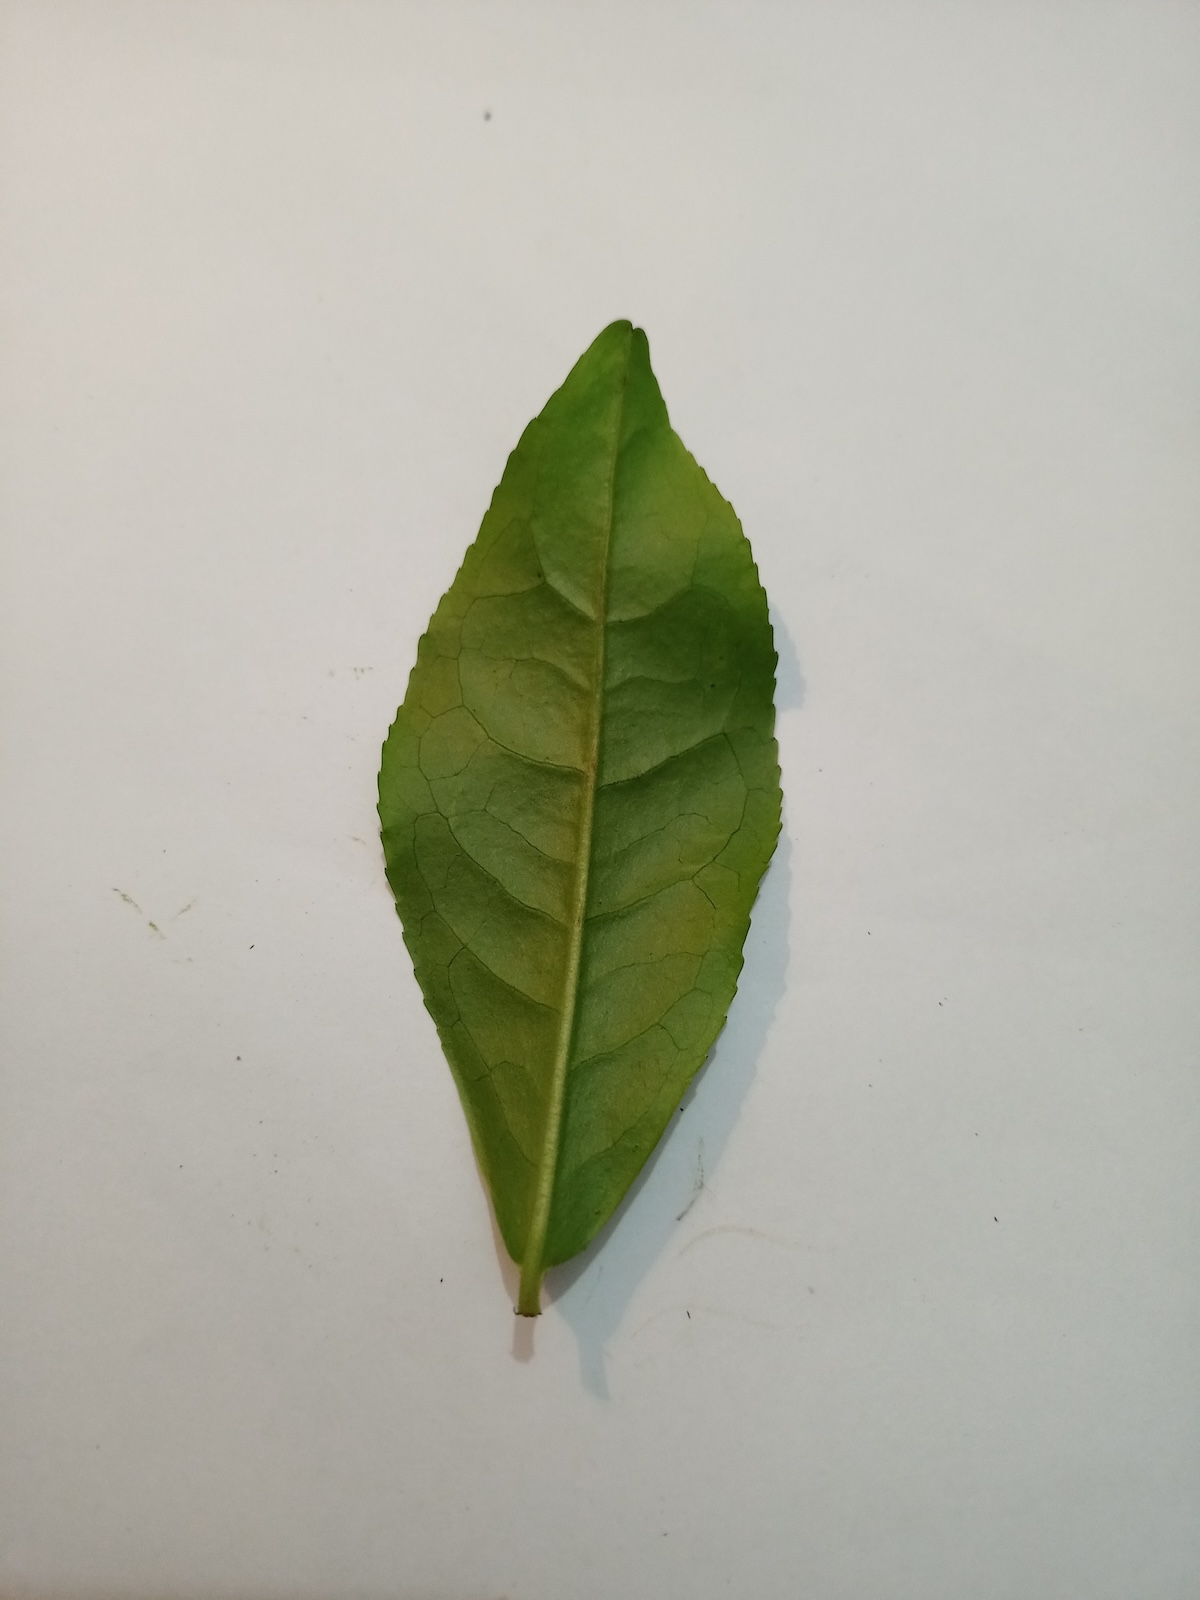
Label: Healthy leaf